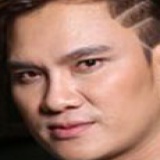
ca sĩ Lâm Chấn Huy